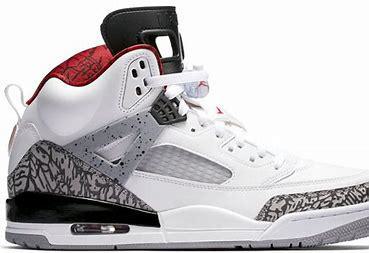
Brand: Jordan
Model: Spizike